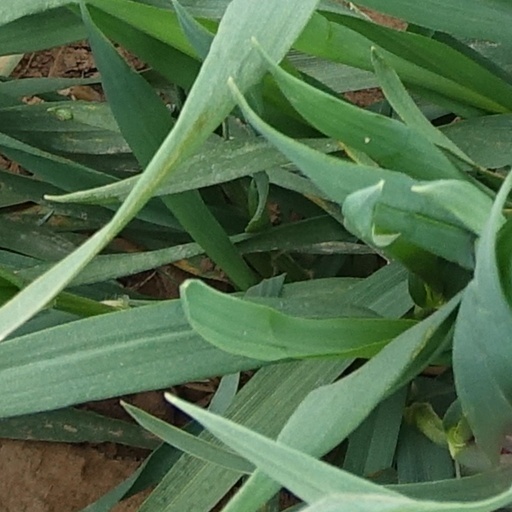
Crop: wheat